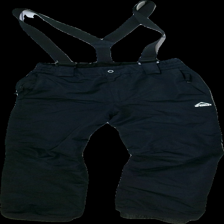
View: front
Type: Winter trousers
Category: Unisex
Brand: Mckinley (Intersport)
Colors: Black
Material: 83% Polyester 17% Elastane
Cut: Regular
Price range: 100-150
Recommended usage: Reuse
Description: Black winter trousers